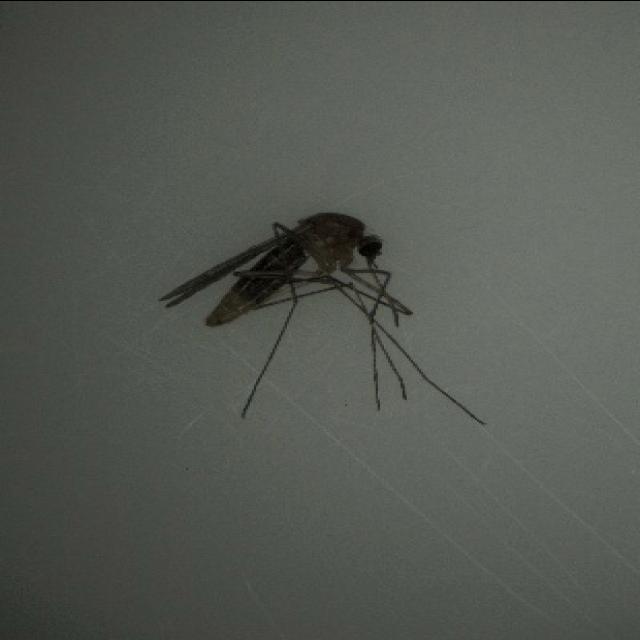
Species: culex_pipiens